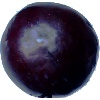
Label: Plum 2